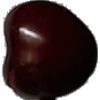
Label: Cherry 1